Hélio Castroneves

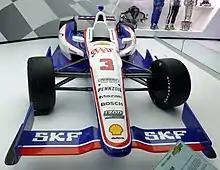
The Dallara DW12 car Castroneves drove in the 2014 season

He signed a contract extension with Penske prior to the 2012 season. At the season-opening Grand Prix of St. Petersburg, Castroneves passed J. R. Hildebrand with 26 laps to go to win. He took pole position for the following Indy Grand Prix of Alabama and finished third. In the Indianapolis 500, Castroneves qualified sixth, but finished tenth due to his car lacking downforce. He then took three sixth places at Milwaukee, Iowa and Toronto. and won the Edmonton Indy to draw within 23 points of championship leader Ryan Hunter-Reay. Castroneves ended the season with three more top-tens for fourth overall with 431 points.